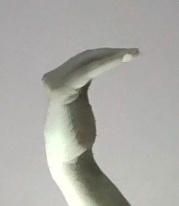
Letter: haa